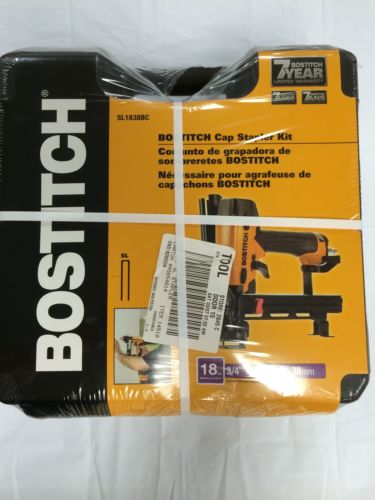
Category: stapler